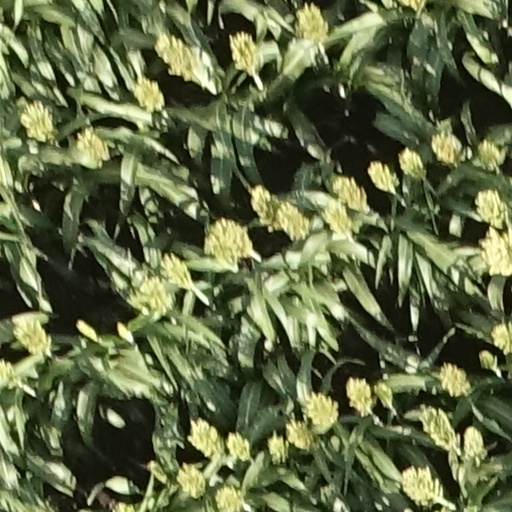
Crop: sorghum